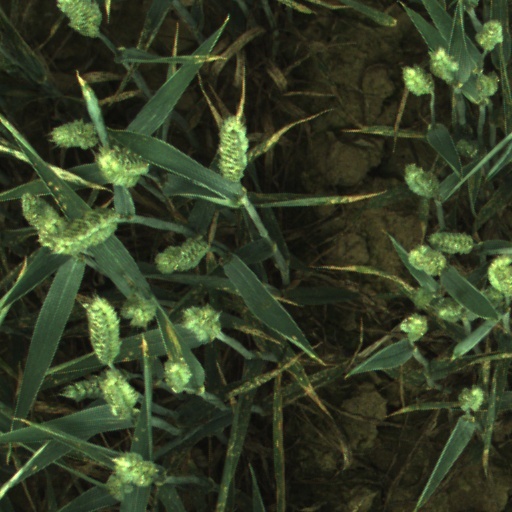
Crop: wheat